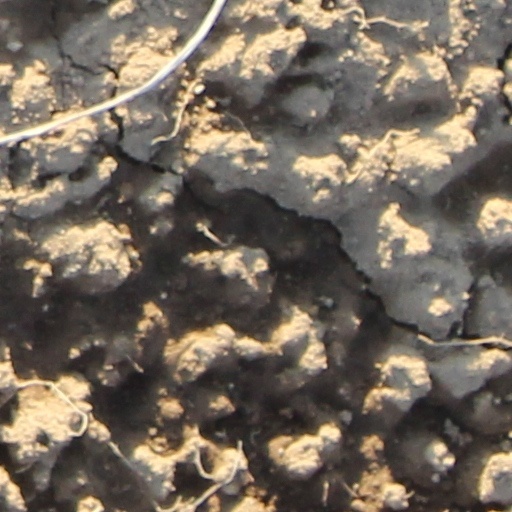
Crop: wheat